Fayetteville, Arkansas

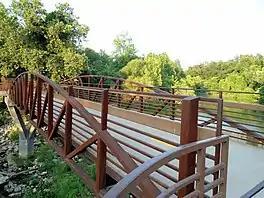
Lake Fayetteville Trail bridge near the spillway

Fayetteville is entirely contained within Fayetteville Township, as the township and city have identical boundaries. Although Arkansas generally does not use its civil townships for any governmental purpose, they are used for voting boundaries in some places.